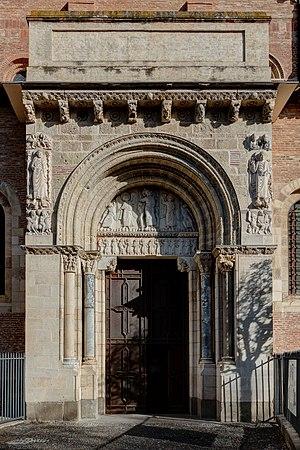
Porte Miégeville de la Basilique Saint-Sernin à Toulouse: La corniche et ses 8 médaillons: médaillon 1, médaillon 2, médaillon 3, médaillon 4, médaillon 5, médaillon 6, médaillon 7, médaillon 8 Saint Jacques Majeur Saint Pierre Le tympan Le massacre d'innocents L'Annonciation et la visitation Le péché originel Des lions
La porte Miègeville de la basilique Saint-Sernin de Toulouse se situe au sud de sa nef, et elle est tournée vers la rue du Taur. Il s'agit de la porte la plus empruntée de la basilique ainsi que de la seule à posséder un tympan sculpté.